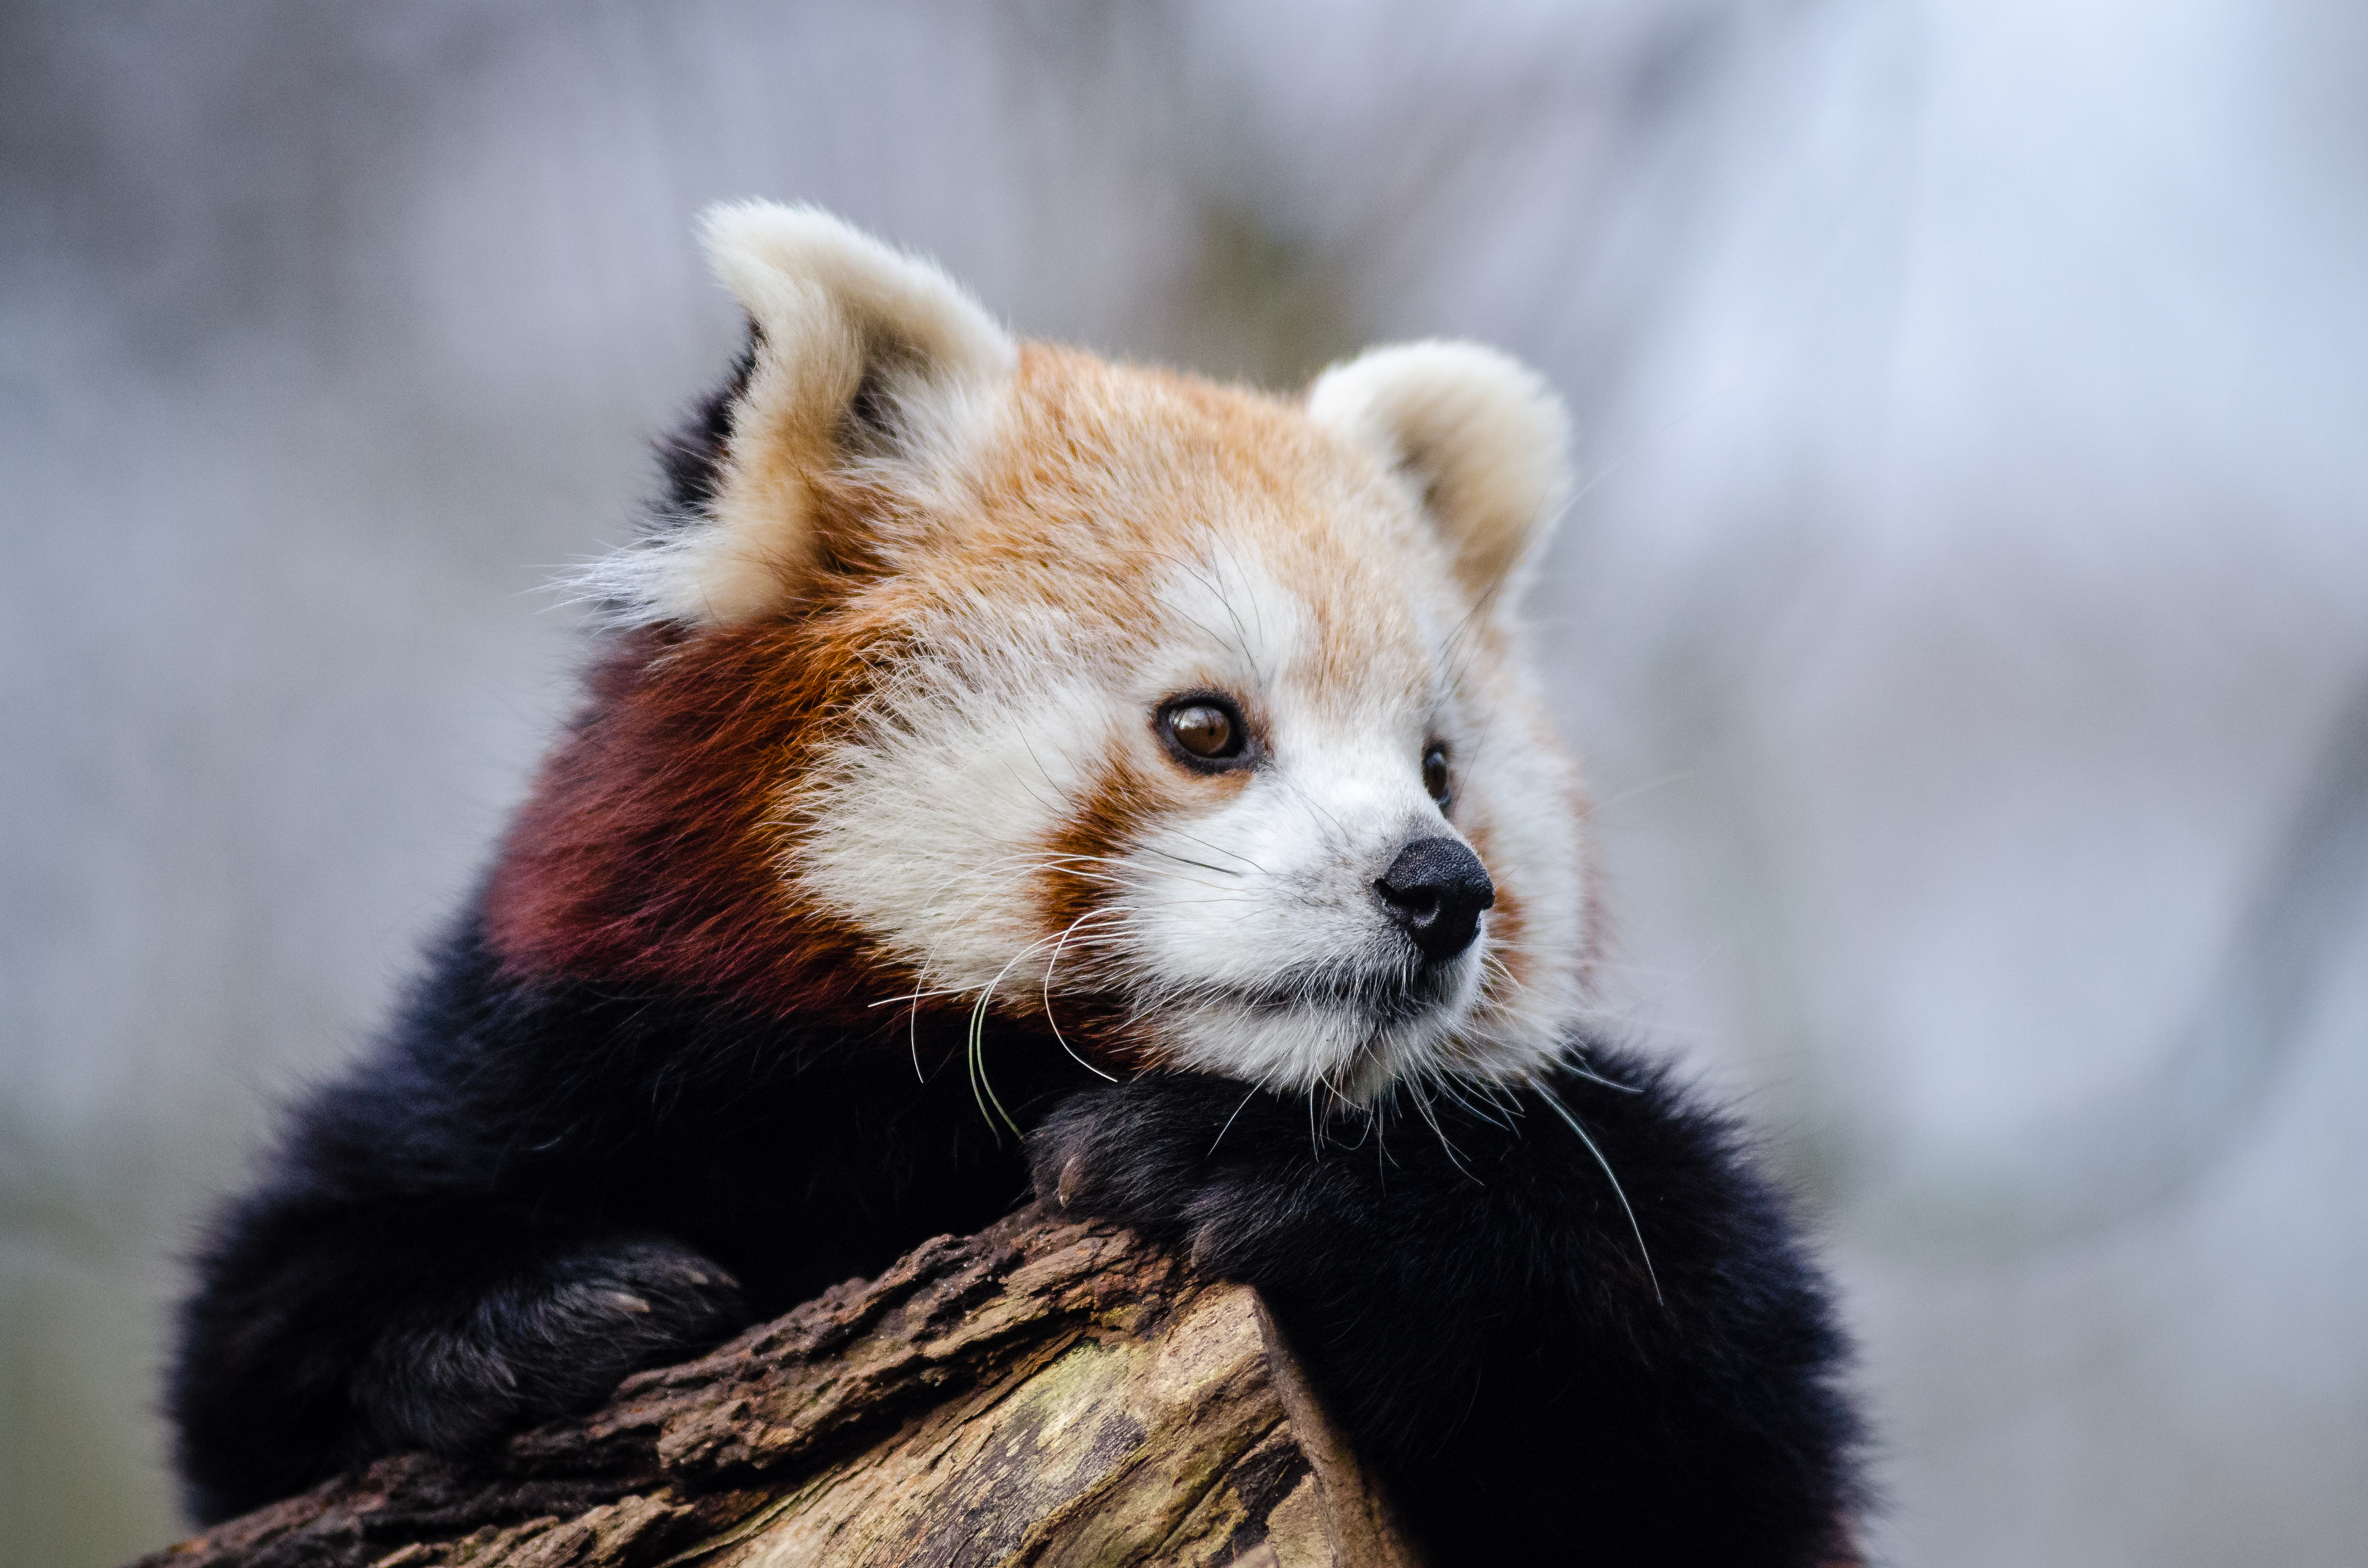
tree, nature, cold, winter, bokeh, vintage, sweet, feet, animal, cute, female, bear, wildlife, zoo, fur, orange, young, green, high, red, foot, mammal, nikon, fauna, red panda, panda, 2015, face, nose, whiskers, paw, tail, animals, ears, endangered, vertebrate, germany, deutschland, natur, paws, tier, iso, fell, gesicht, baum, adorable, bamboo, d7000, roter, kleiner, niedlich, sues, suess, species, bedrohte, tierart, tierpark, weiblich, jungtier, jung, ohren, schwanz, nase, bedroht, ailurus, fulgens, mozilla, firefox, wochenende, weekend, kalt, gr n, giant panda, sus, carnivoran, dog breed group